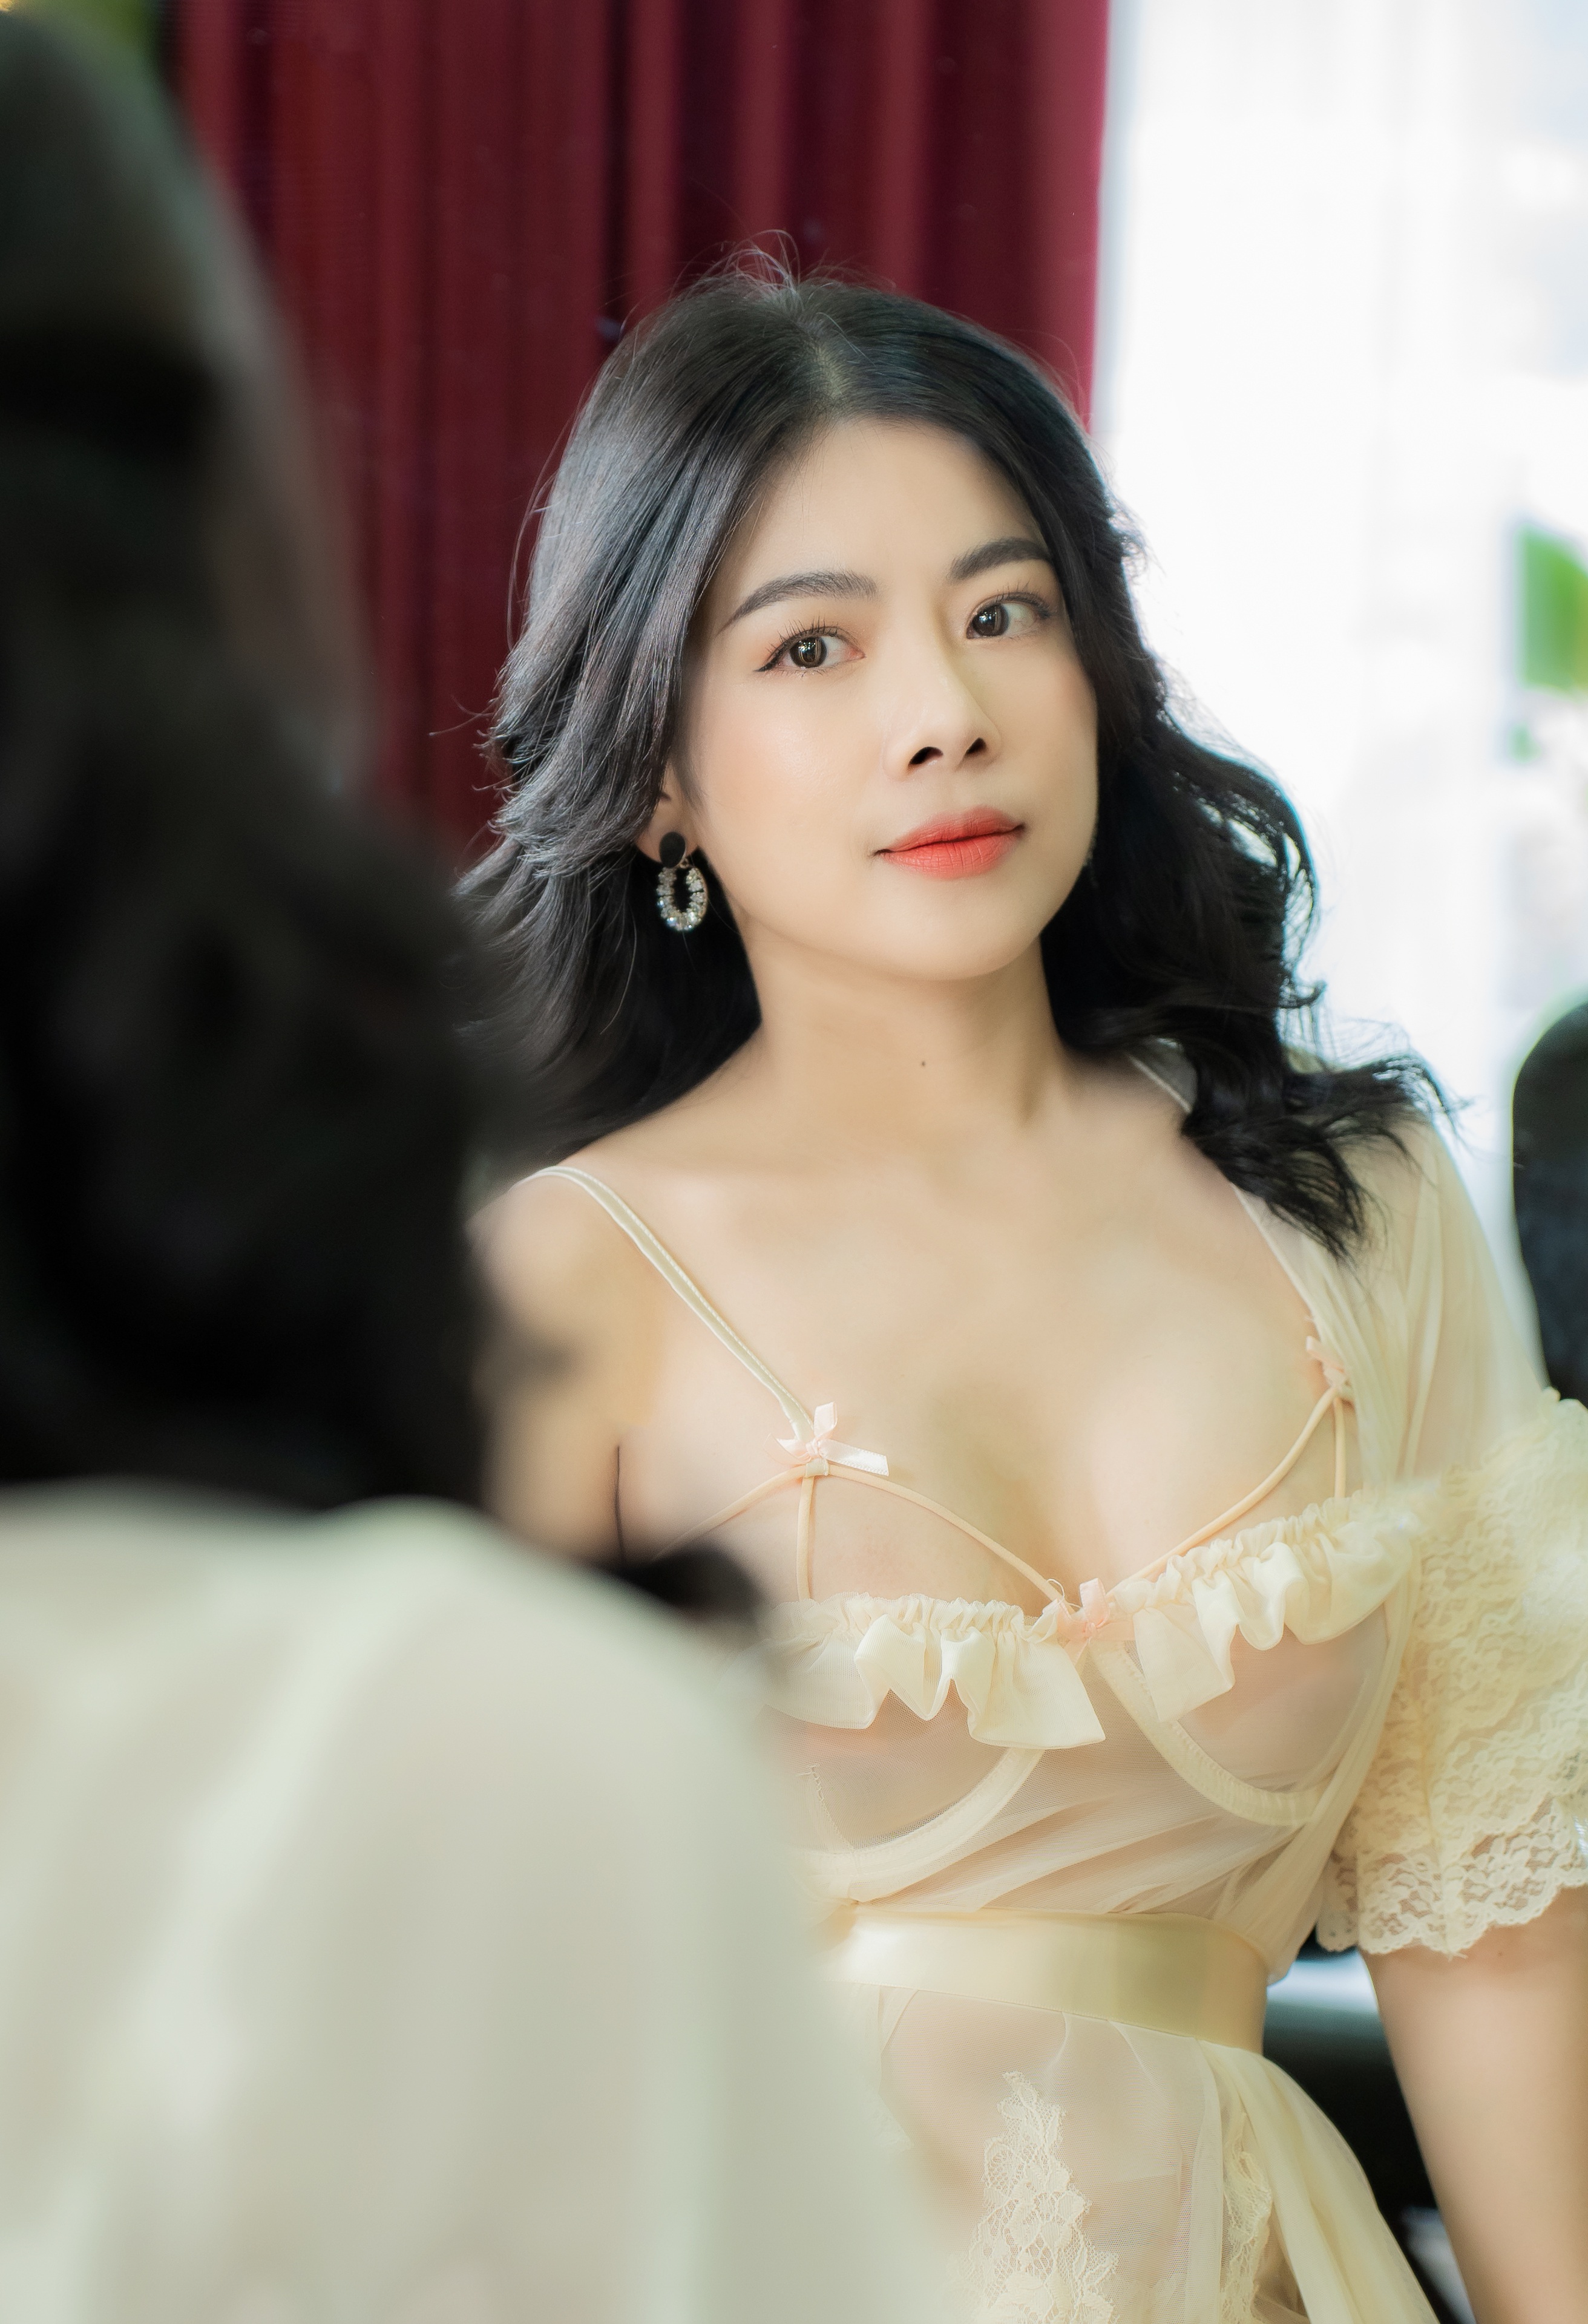
woman, skin, lip, shoulder, eyelash, flash photography, neck, makeover, happy, waist, fashion design, black hair, bridal clothing, formal wear, long hair, fashion model, event, trunk, abdomen, jewellery, brown hair, gown, wedding dress, fashion accessory, earrings, bridal accessory, haute couture, cocktail dress, tradition, flooring, bride, portrait photography, necklace, sitting, photo shoot, japanese idol, model